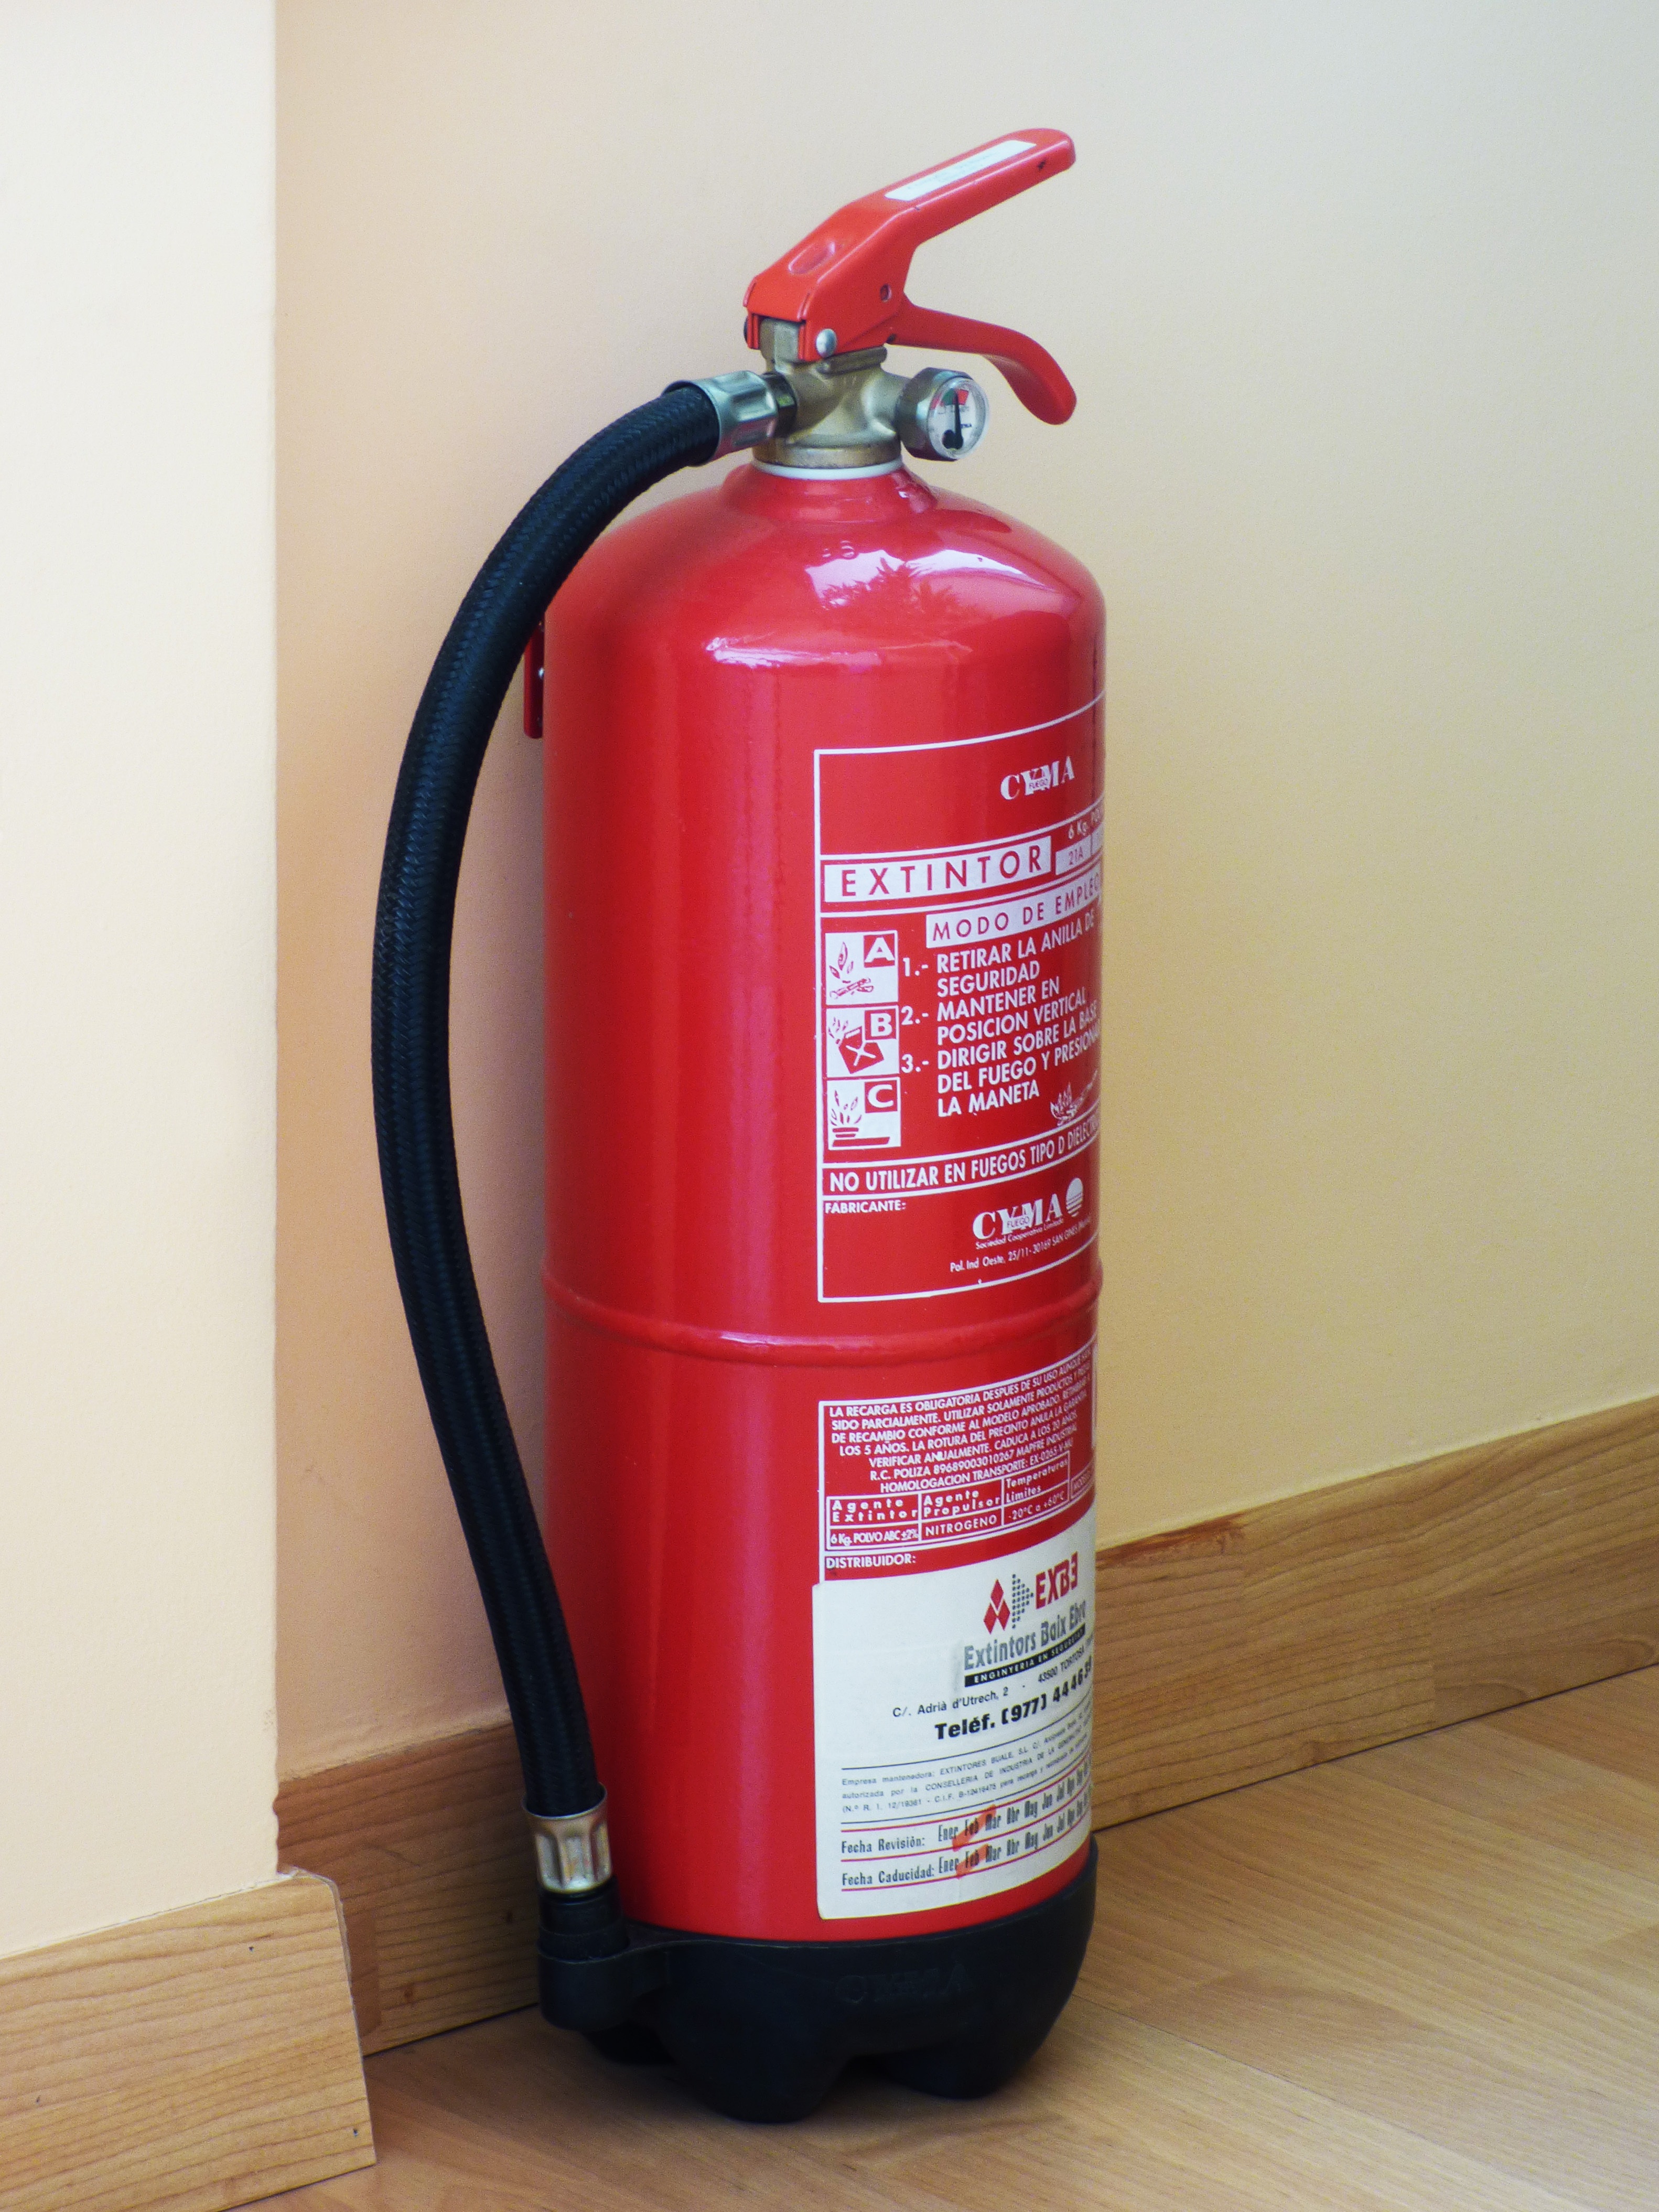
red, fire, security, prevention, fire extinguisher